Pocket MuuMuu

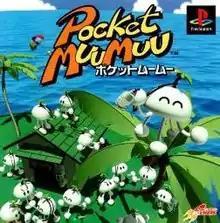

is an action game developed by Sugar & Rockets and published by Sony Computer Entertainment for the PlayStation. It was released exclusively in Japan in 1999. It is a spin-off game in the "Jumping Flash!" series. The game makes use of the Sony PocketStation peripheral. PocketStation is not required to play.